Hospital El Salvador

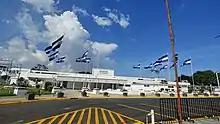
Front entrance

The hospital in its first phase had 400 available beds—105 intensive care unit beds and 295 general hospital beds, which was slated to increase to 1,083 ICU beds and 2,000 total upon completion of phase 3 of construction. The second and third phases were initially anticipated for completion in August 2020, though the latter was delayed several times, first to January 2021; it still was not complete by early March. The third phase included the opening of a three-story building being erected on the former convention center parking lot.